George W. Harris

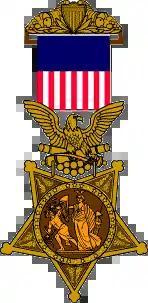

George W. Harris (March 6, 1835 – January 30, 1921) was a United States soldier who fought with the Union Army during the American Civil War as a private with Company B of the 148th Pennsylvania Infantry, a regiment which "was present in every battle of the Army of the Potomac from Chancellorsville to the surrender at Appomattox and was in the hottest fighting of all of them except the Wilderness".